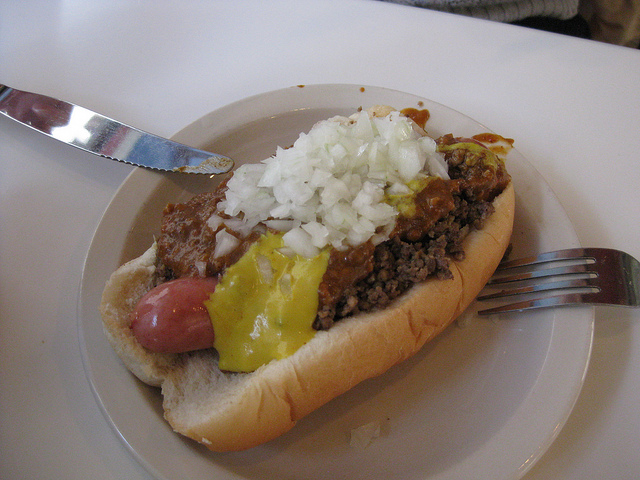
user: Given an image and a question. Answer the question in a short answer. Question: Name the ingredients used to make this dish in this picture? Short Answer:
assistant: hot dog